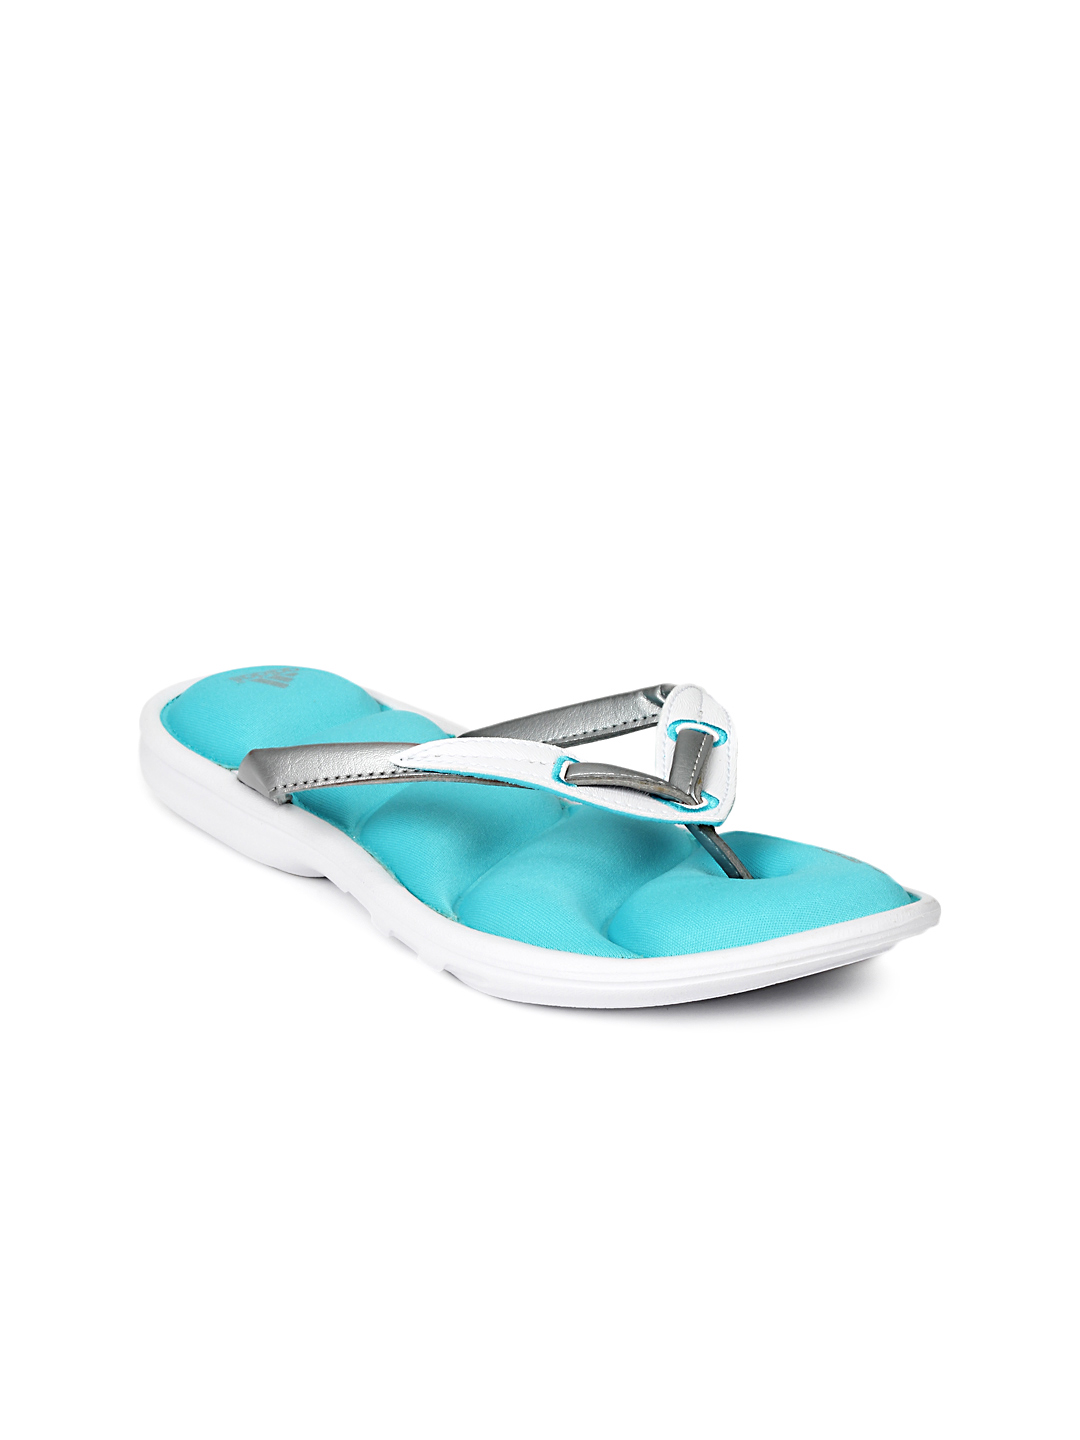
ADIDAS Women Blue Cherryanda Flip Flops
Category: Footwear / Flip Flops / Flip Flops
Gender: Women
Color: Blue
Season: Summer 2012
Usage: Casual